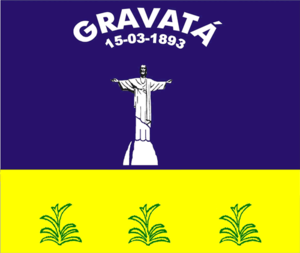
Gravatá est une ville de l'est de l'État brésilien du Pernambouc.